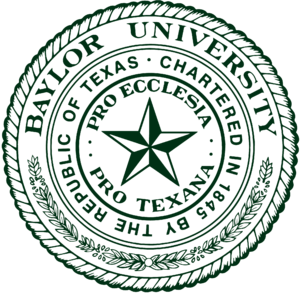
L'université Baylor est une université privée, chrétienne évangélique baptiste, située à Waco aux États-Unis. Elle est affiliée à la Baptist General Convention of Texas et la Southern Baptist Convention.